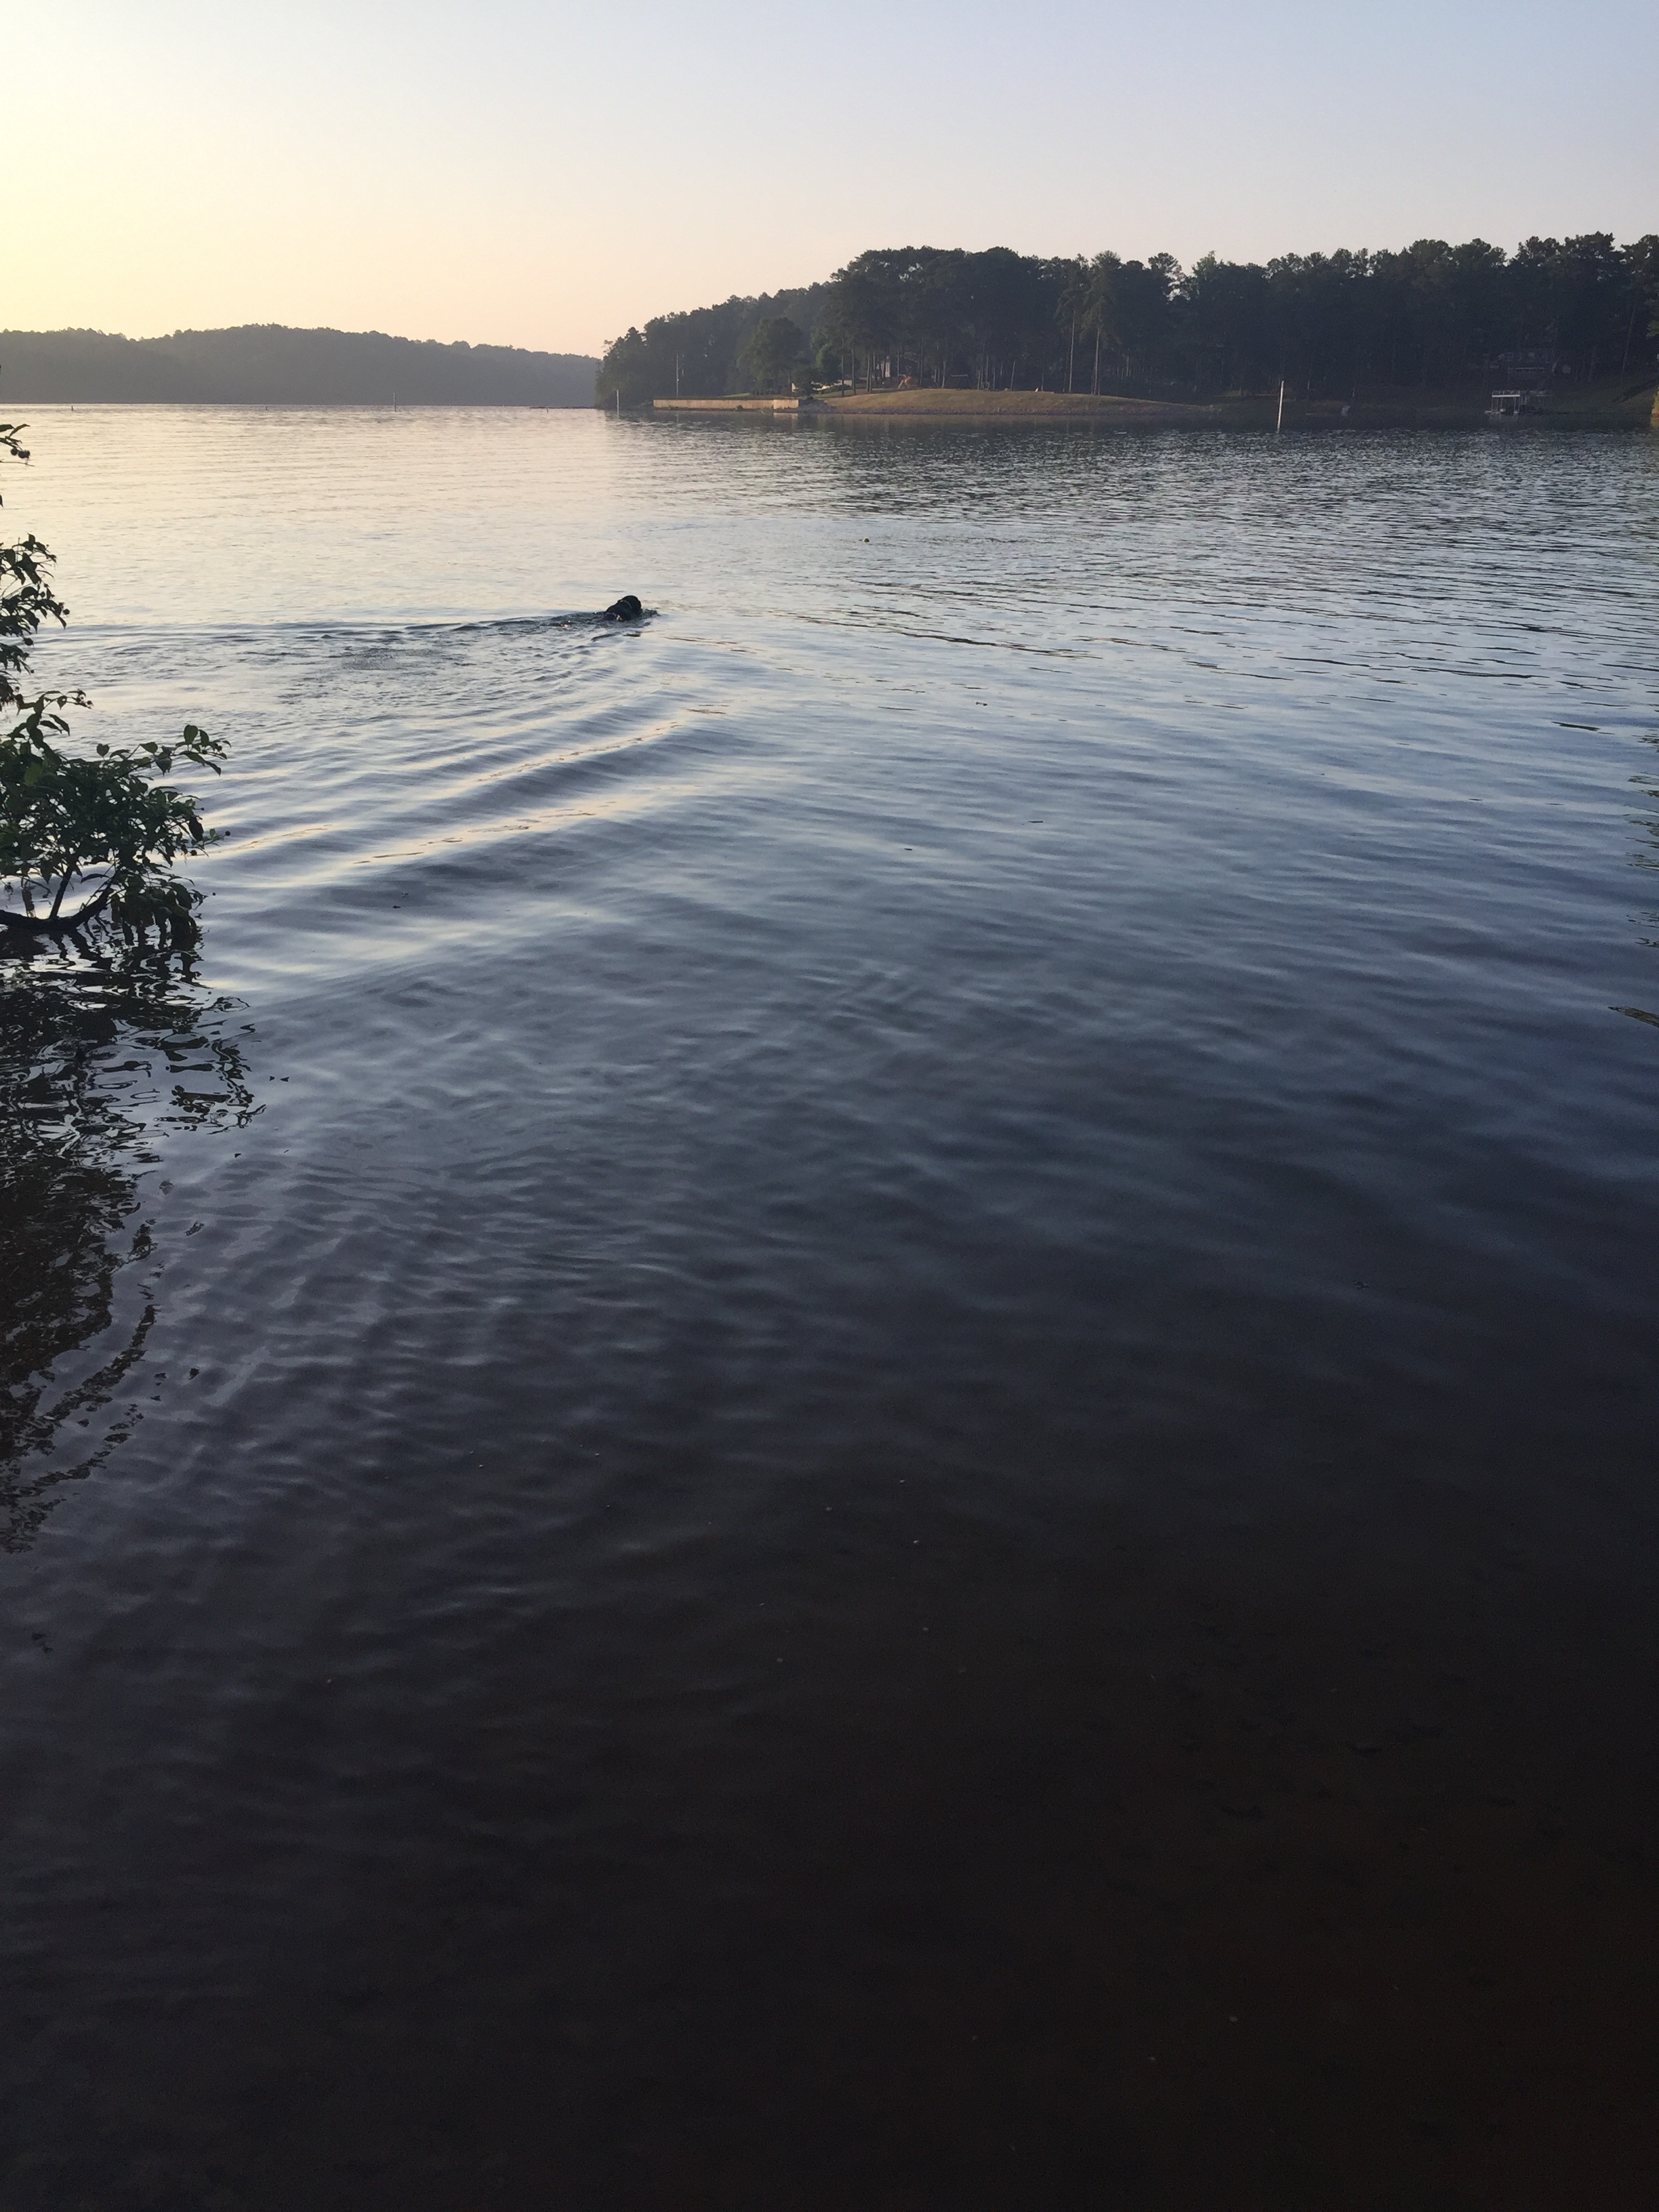
sea, coast, water, ocean, horizon, sunset, boat, sunlight, morning, shore, wave, lake, river, dusk, evening, reflection, vehicle, bay, reservoir, body of water, loch, atmospheric phenomenon